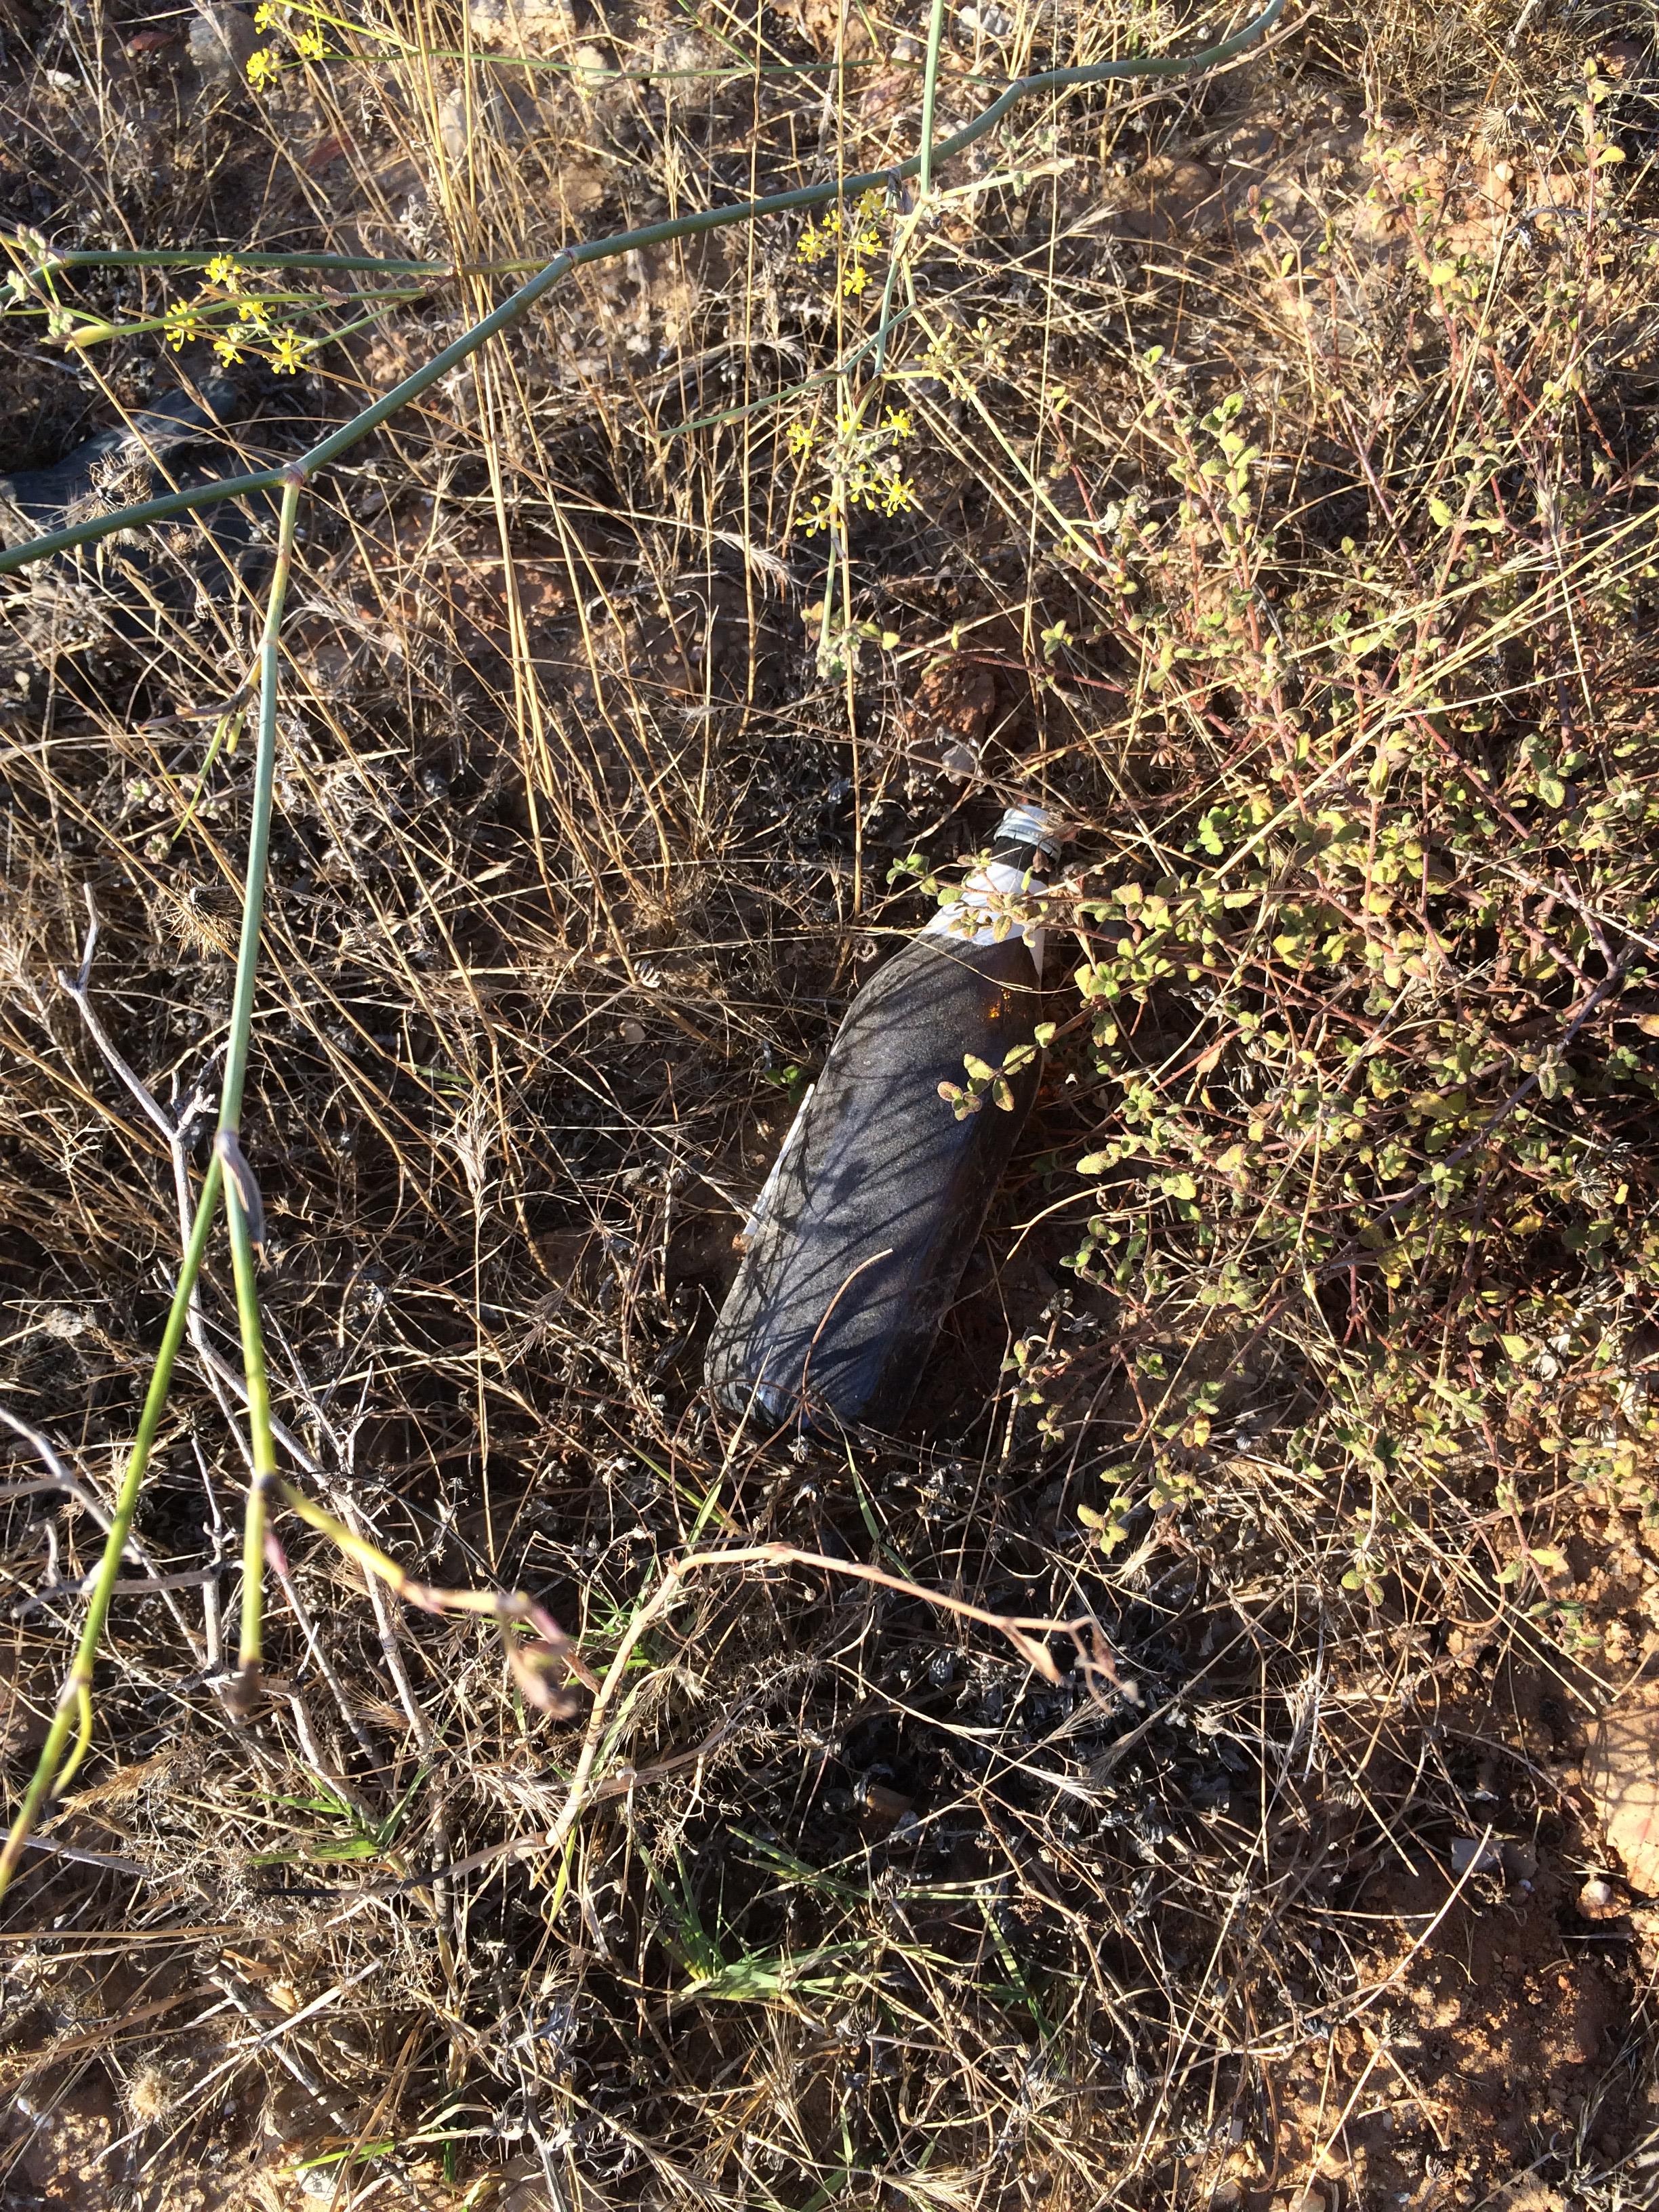
Object: Glass bottle (Bottle)

Object: Metal bottle cap (Bottle cap)